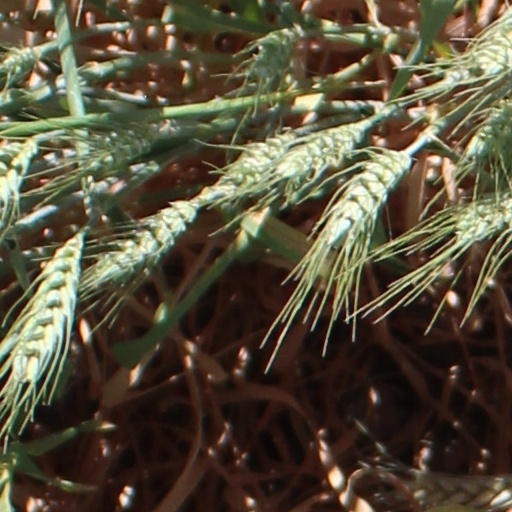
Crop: wheat